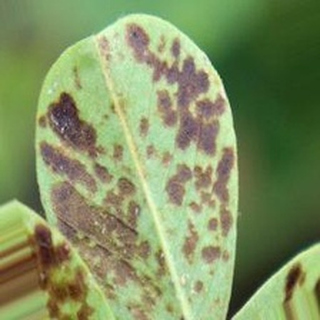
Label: groundnut_rust